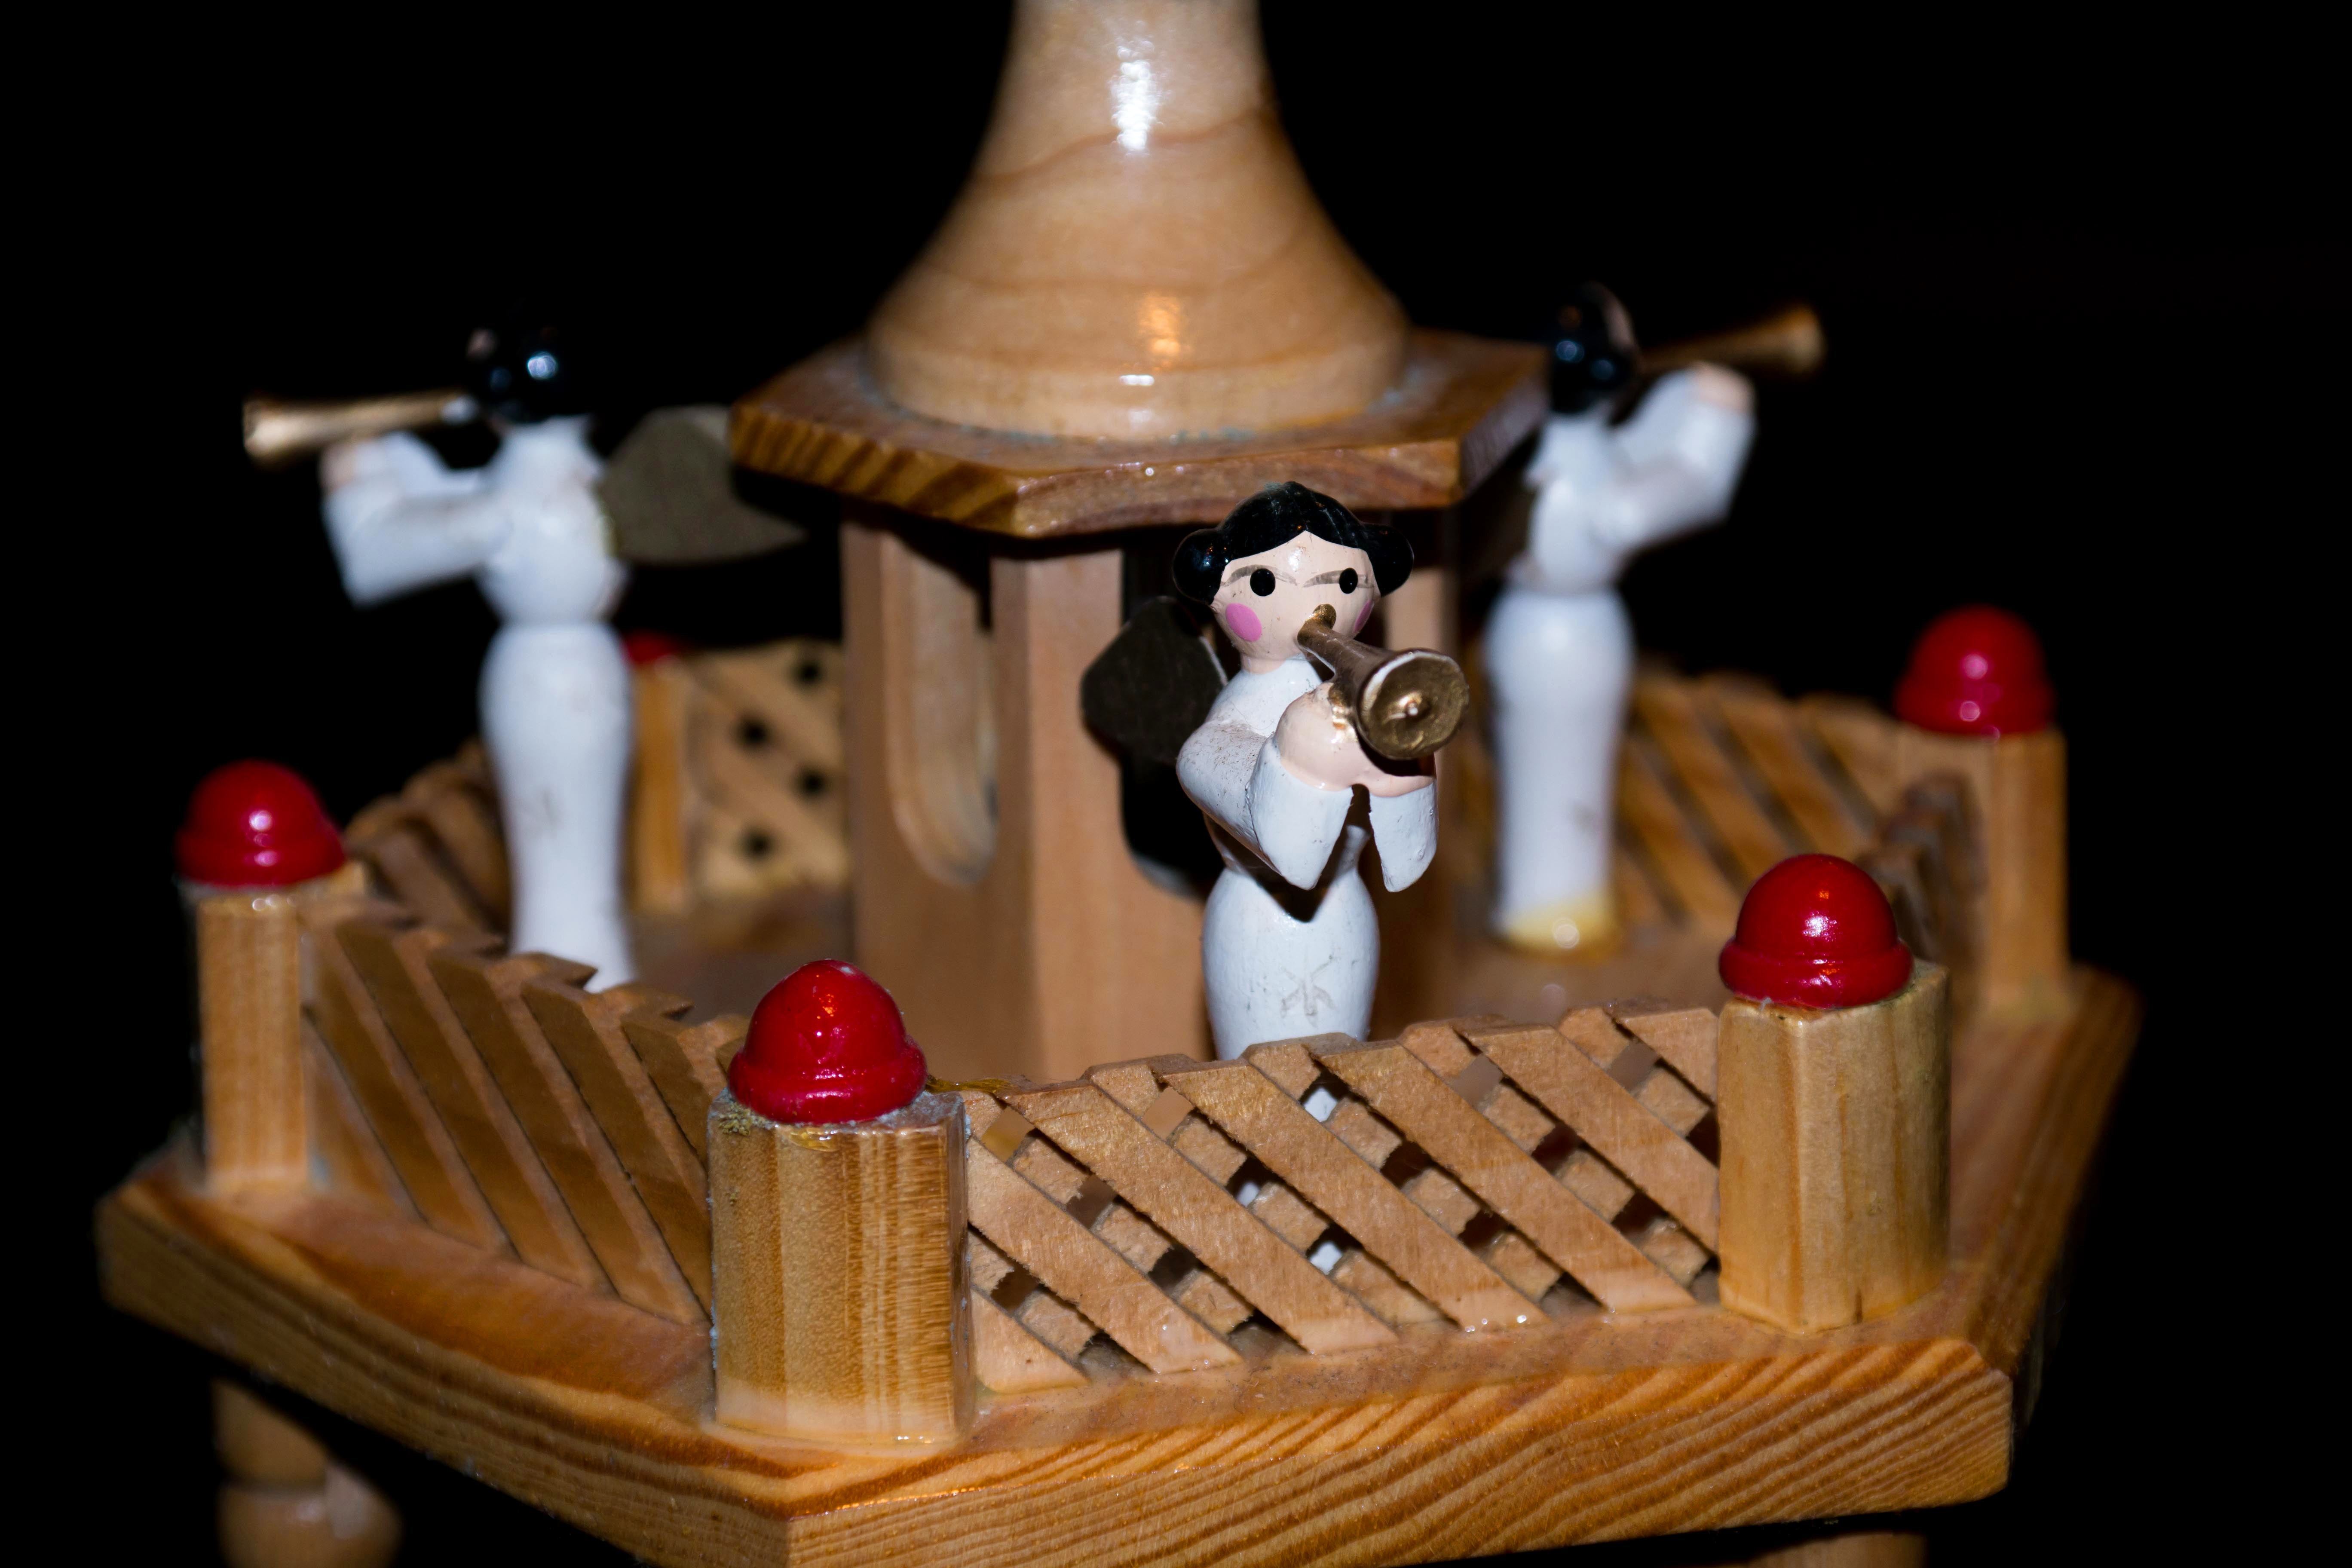
music, wood, christmas, toy, miniature, advent, christmas time, angel, figure, contemplative, figurine, carving, trumpet, ore mountains, christmas pyramid